Castera Bazile

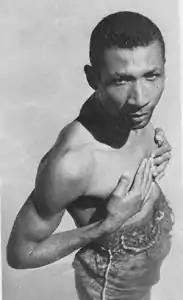
Castera Bazile

Castera Bazile (7 October 1923 – 27 February 1966) was a Haitian painter. Born in Jacmel, Bazile painted several murals in the Holy Trinity Cathedral in Port-au-Prince. He won the grand prize at the Caribbean International Competition in 1955.